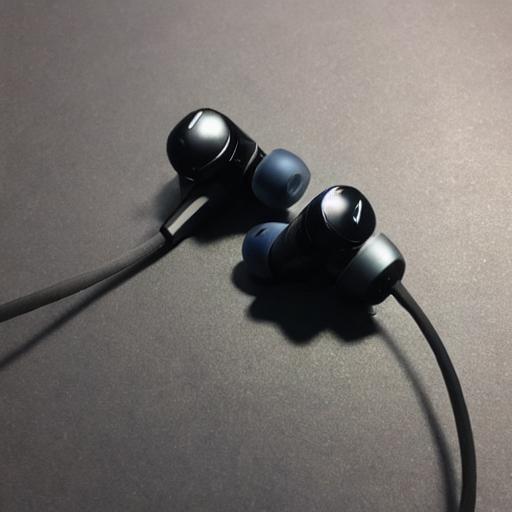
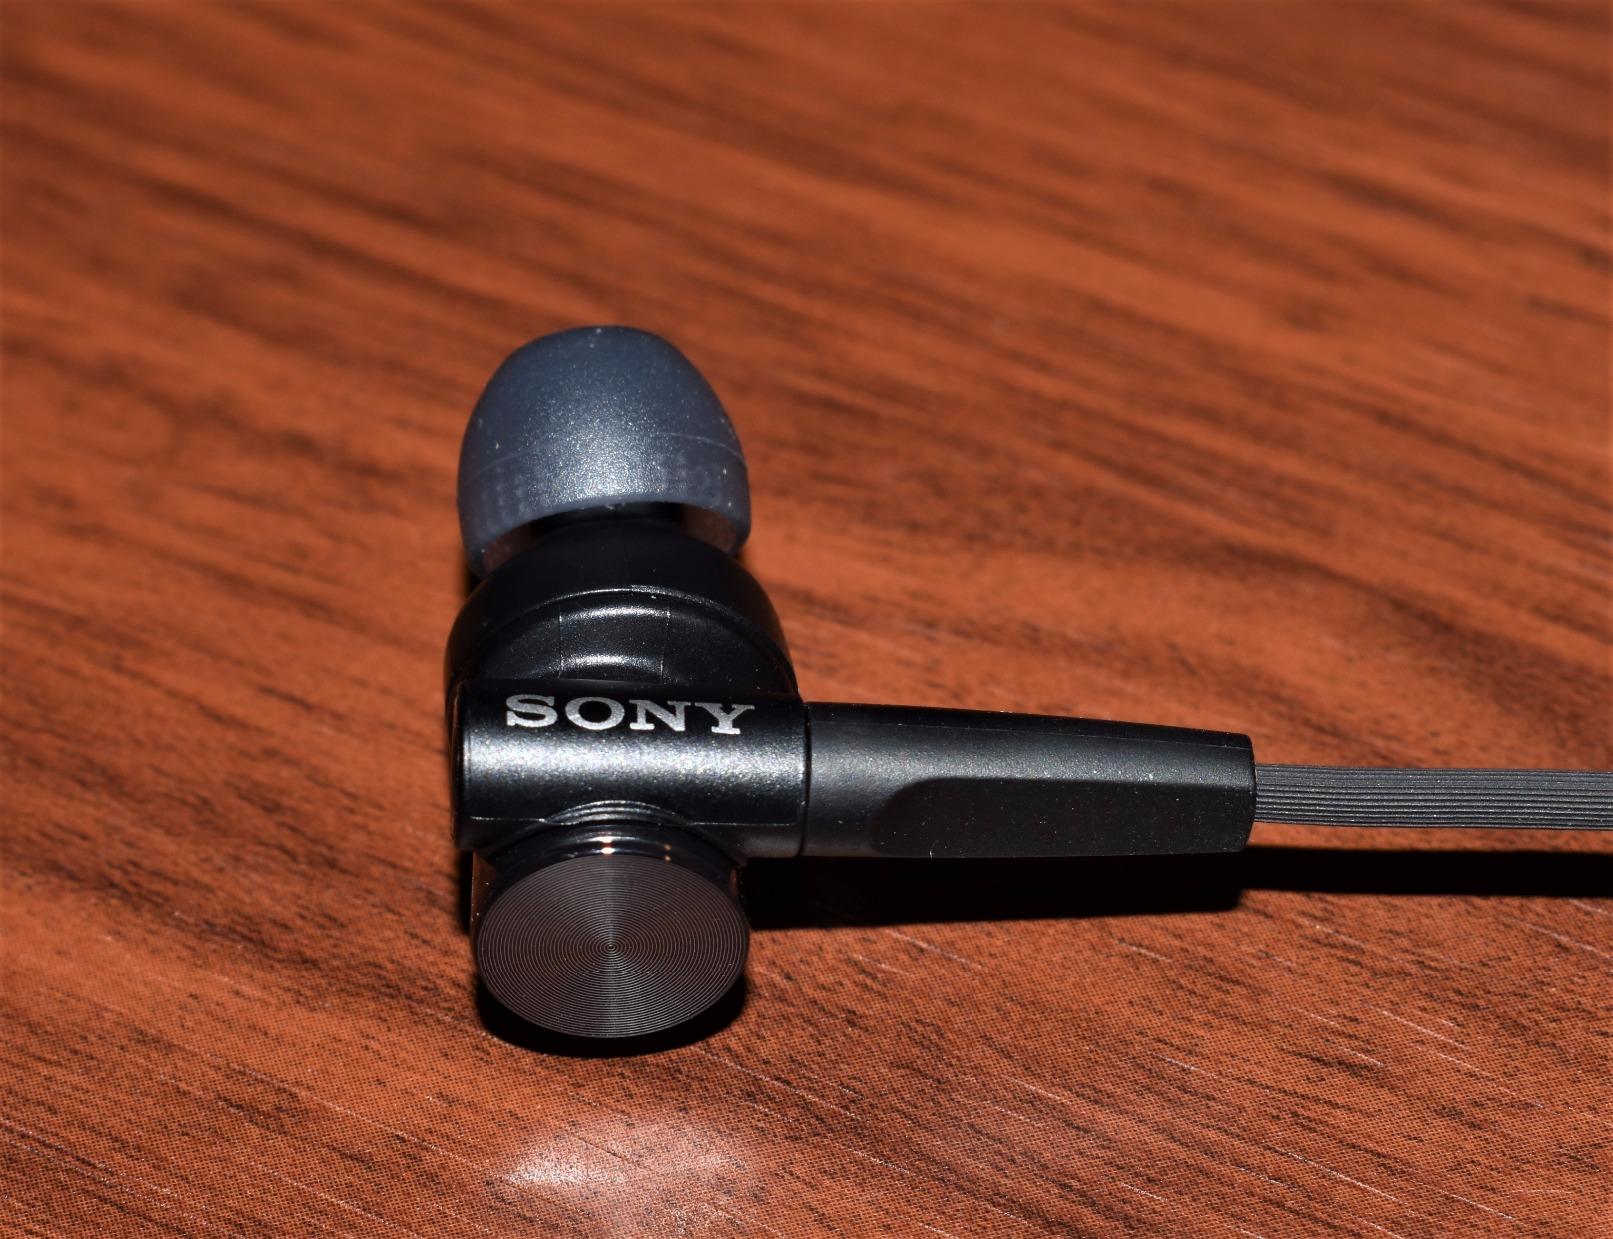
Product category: headphones
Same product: no